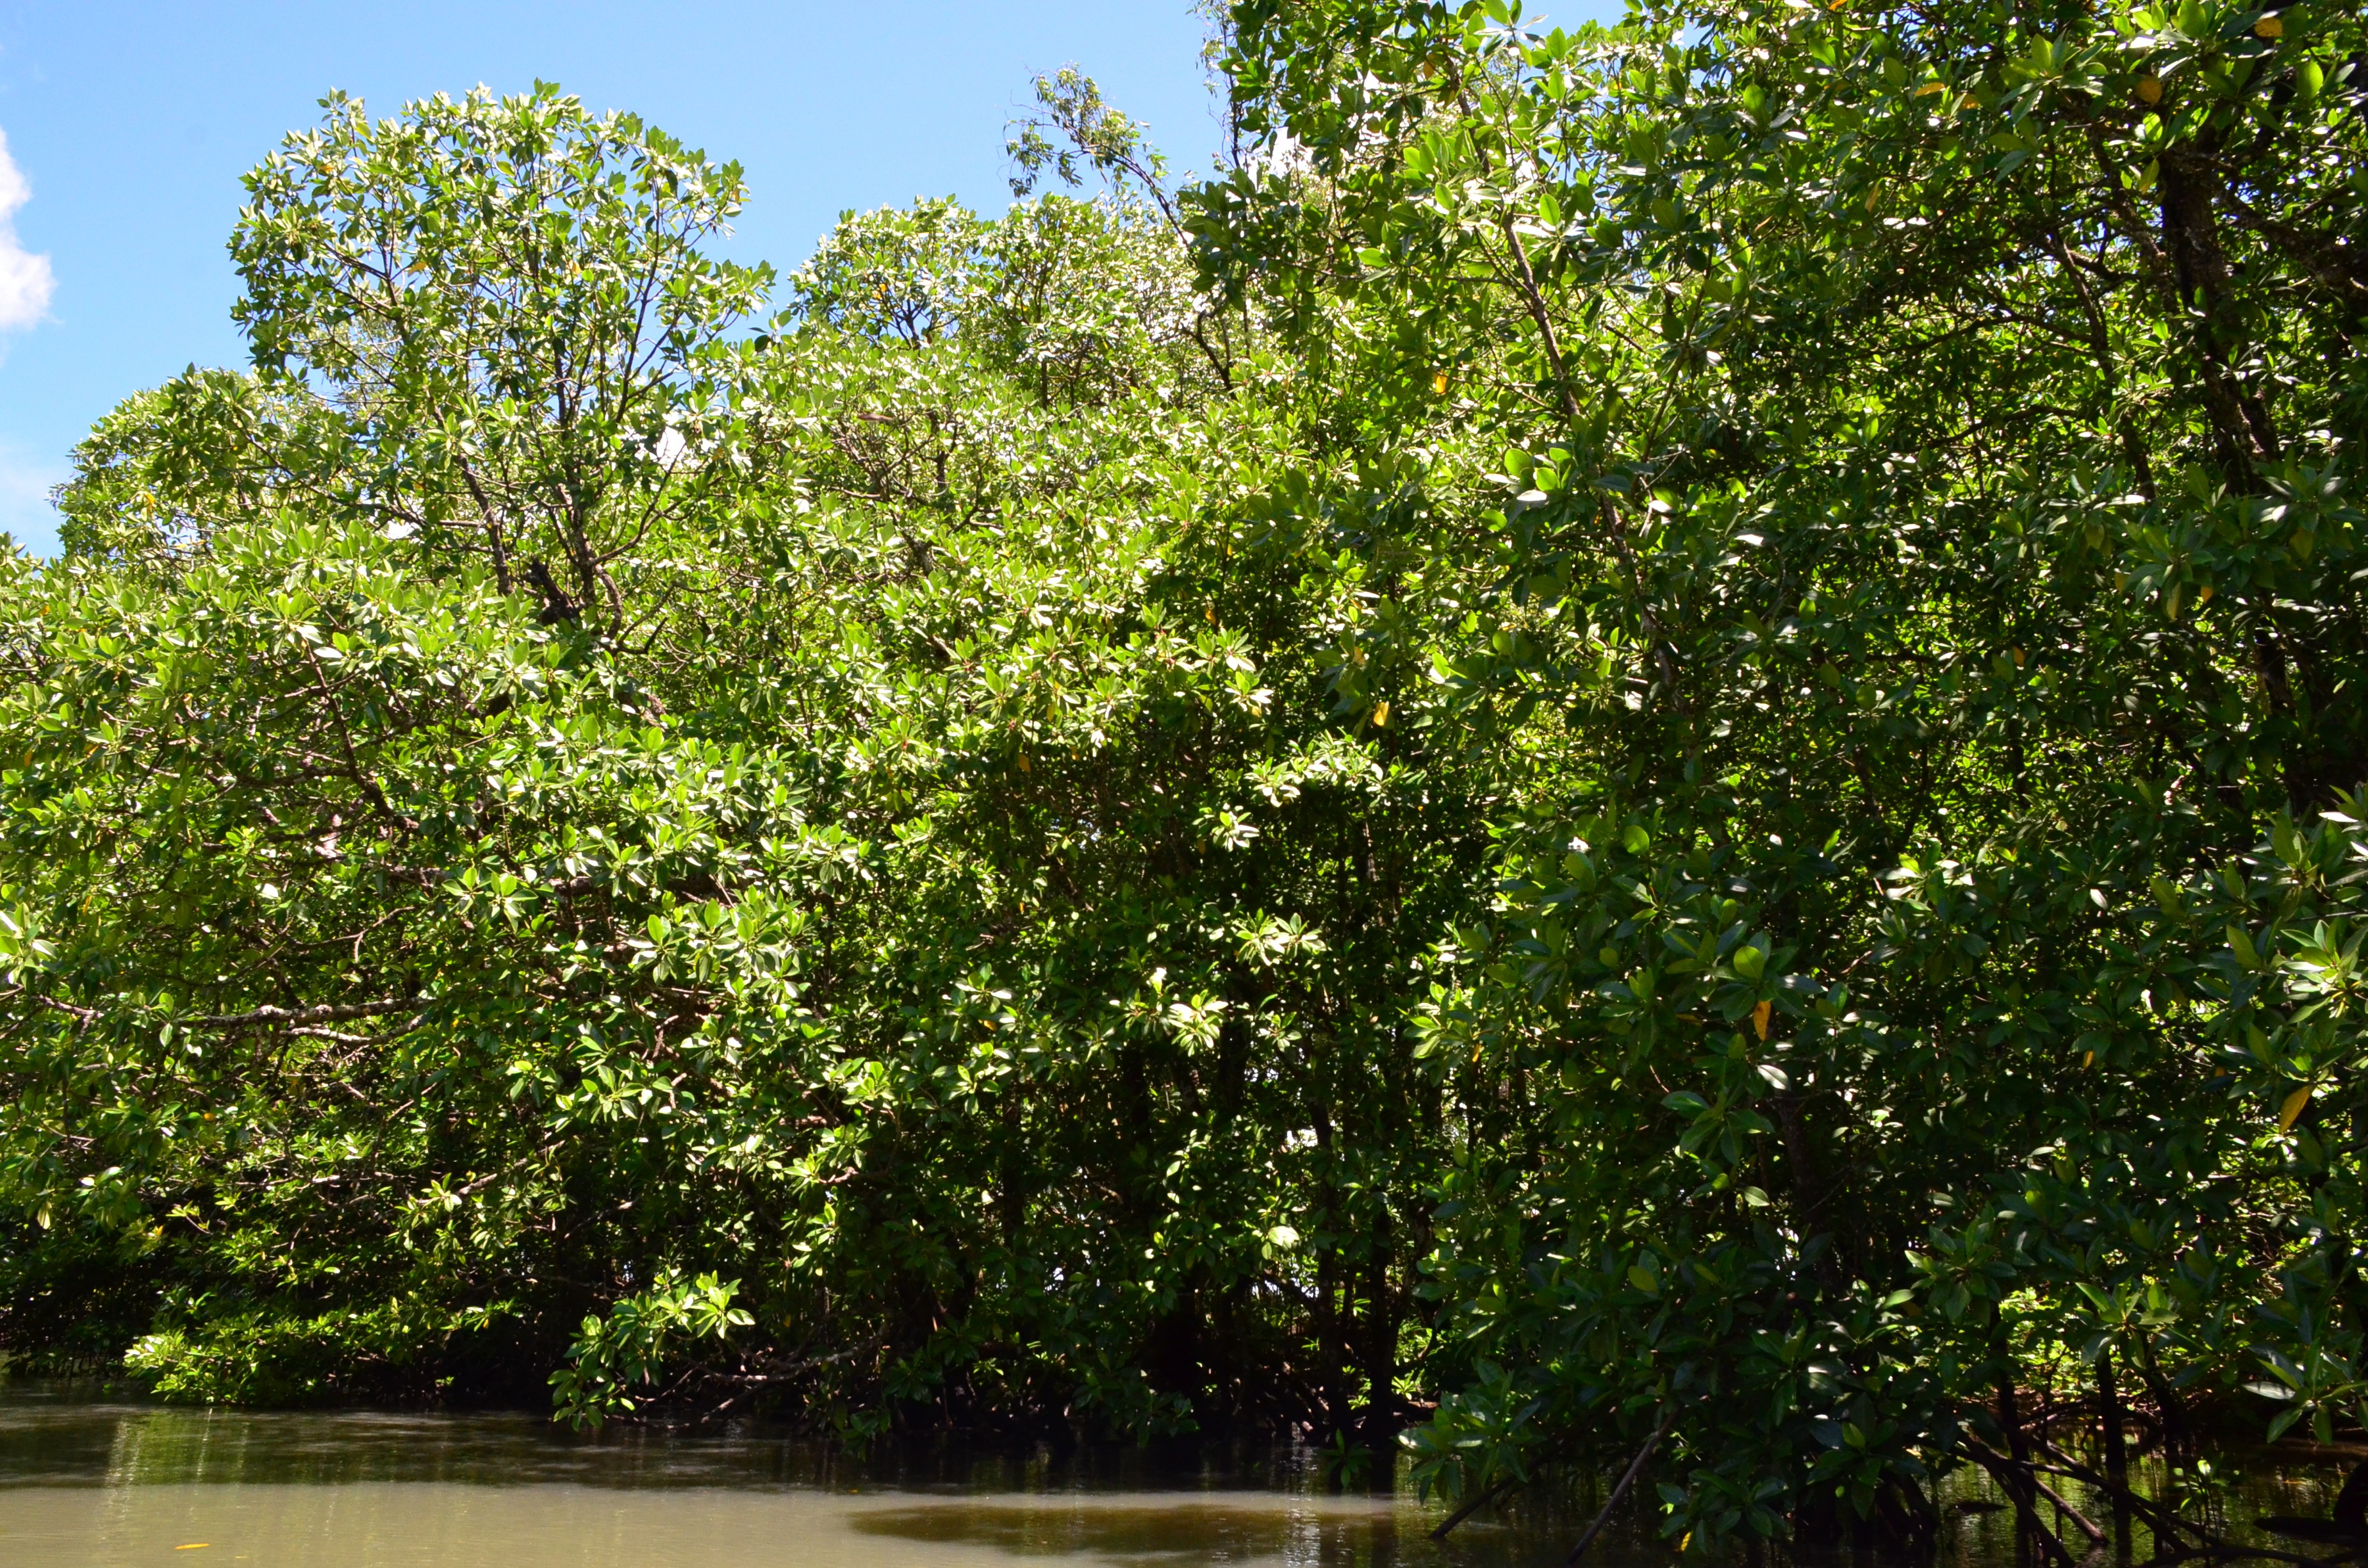
landscape, tree, water, nature, forest, outdoor, wilderness, branch, plant, leaf, flower, trunk, river, land, wild, environment, green, scenic, natural, scenery, botany, agriculture, garden, outdoors, woods, shrub, branches, woodland, ecosystem, organic, palawan, flowering plant, woody plant, land plant, mangrove jungle